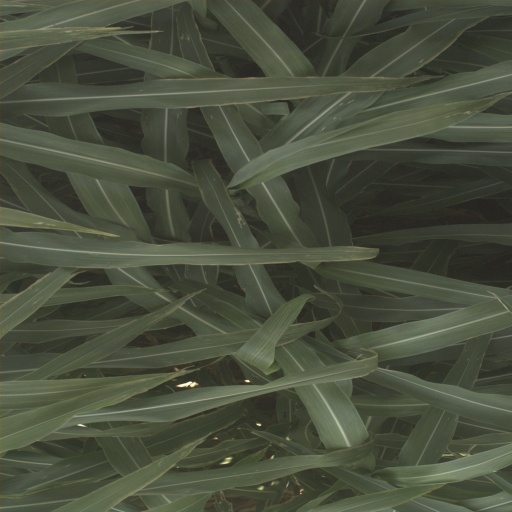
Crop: sorghum